Pantera

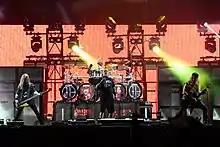
Pantera performing with Zakk Wylde and Charlie Benante at Hell & Heaven festival in Mexico, 2022

On July 13, 2022, "Billboard" reported that Brown and Anselmo were reuniting in 2023 for Pantera's first major tour in 22 years, and it was announced that they had signed with Artist Group International to book a North American tour. Zakk Wylde and Charlie Benante were later announced as the respective fill-ins for Dimebag Darrell and Vinnie Paul. Phil Anselmo later revealed that a few musicians were also "on the list" to fill-in for guitar, notably Ola Englund and Kayla Kent.